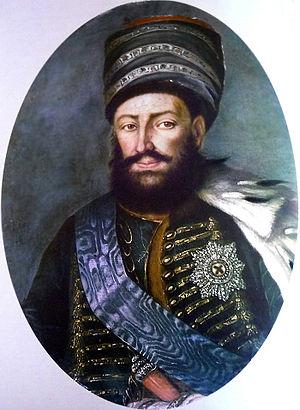
Le Royaume de Kartl-Kakhétie est un État géorgien du XVIIIᵉ siècle, établi en 1762 et annexé par la Russie en 1801. Correspondant au territoire de la Géorgie orientale, il fut dirigé par deux rois en quarante ans d'existence : Héraclius II et Georges XII. Le premier d'entre eux avait pour but d'unifier la Géorgie, comme à l'époque du royaume de Géorgie, et se mit sous la protection de la Russie en 1783 pour parvenir à ses fins. Mais il ne réussit pas à accomplir la réunification souhaitée et son successeur, trop faible, laissa régner les Russes chez lui, qui annexeront le royaume contre la volonté de la noblesse locale deux ans plus tard.
La bataille d'Aspindza est une bataille menée entre les forces géorgiennes du roi Héraclius II de Kartl-Kakhétie et l'Empire ottoman, dans le cadre des guerres turco-géorgiennes de l'Époque moderne.
Georges XII, fils et successeur d'Héraclius II, de la dynastie des Bagratides, est le dernier monarque du royaume de Kartl-Kakhétie en Géorgie orientale.